Jean Ellis

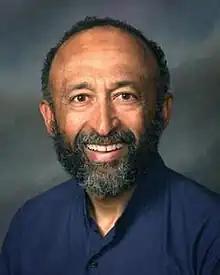
Dr. Jean Ellis

Dr. Jean Ellis (November 23, 1946 – May 15, 2006) was an emergency department physician who practiced the latter part of his career at St. Vincent Healthcare located in Billings, Montana, and was nationally known for his accomplishments as a climber.